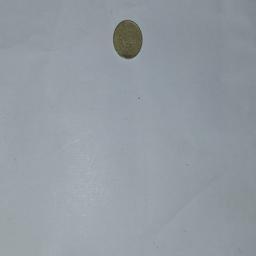
Label: 5_Old_Back